Derivative (finance)

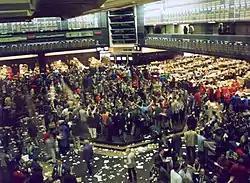
Derivatives traders in the pit at the Chicago Board of Trade in 1993

Derivatives trading of this kind may serve the financial interests of certain particular businesses. For example, a corporation borrows a large sum of money at a specific interest rate. The interest rate on the loan reprices every six months. The corporation is concerned that the rate of interest may be much higher in six months. The corporation could buy a forward rate agreement (FRA), which is a contract to pay a fixed rate of interest six months after purchases on a notional amount of money. If the interest rate after six months is above the contract rate, the seller will pay the difference to the corporation, or FRA buyer. If the rate is lower, the corporation will pay the difference to the seller. The purchase of the FRA serves to reduce the uncertainty concerning the rate increase and stabilize earnings.